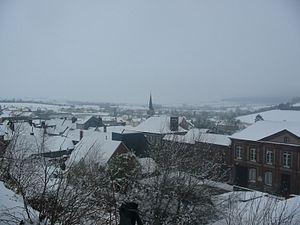
Gaillefontaine est une commune française située dans le département de la Seine-Maritime en région Normandie.